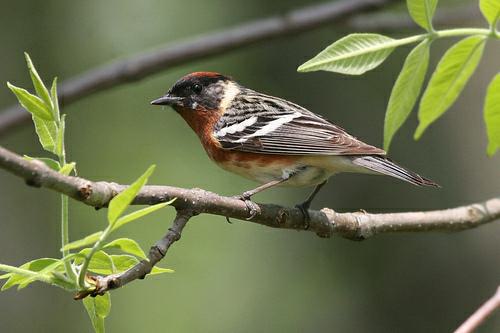
A photo of a bay breasted warbler